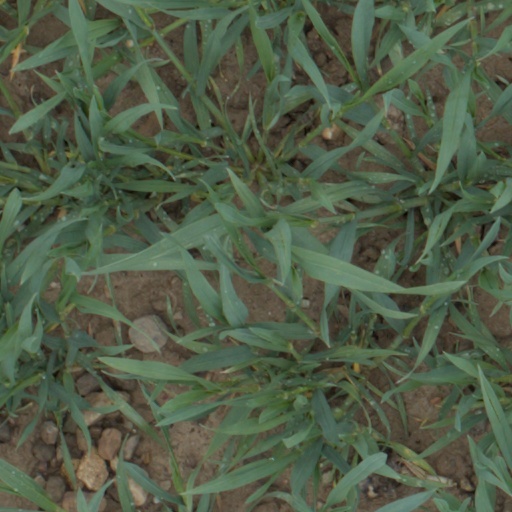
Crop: wheat